Air suspension

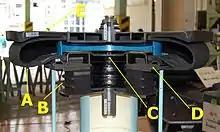
Cut-way of a deflated railway vehicle air spring bellows. 'A' is the rubber bellows element

Air bag or air strut failure is usually caused by wet rust, due to old age, or moisture within the air system that damages it from the inside. Air ride suspension parts may fail because rubber dries out. Punctures to the air bag may be caused from debris on the road. With custom applications, improper installation may cause the air bags to rub against the vehicle's frame or other surrounding parts, damaging it. The over-extension of an air spring which is not sufficiently constrained by other suspension components, such as a shock absorber, may also lead to the premature failure of an air spring through the tearing of the flexible layers. Failure of an air spring may also result in complete immobilization of the vehicle, since the vehicle will rub against the ground or be too high to move. However, most modern automotive systems have overcome many of these problems.